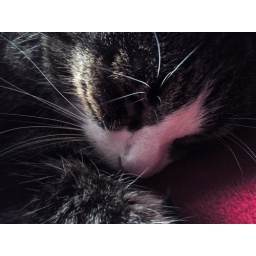
Found a cuddly little ball in a chair :)